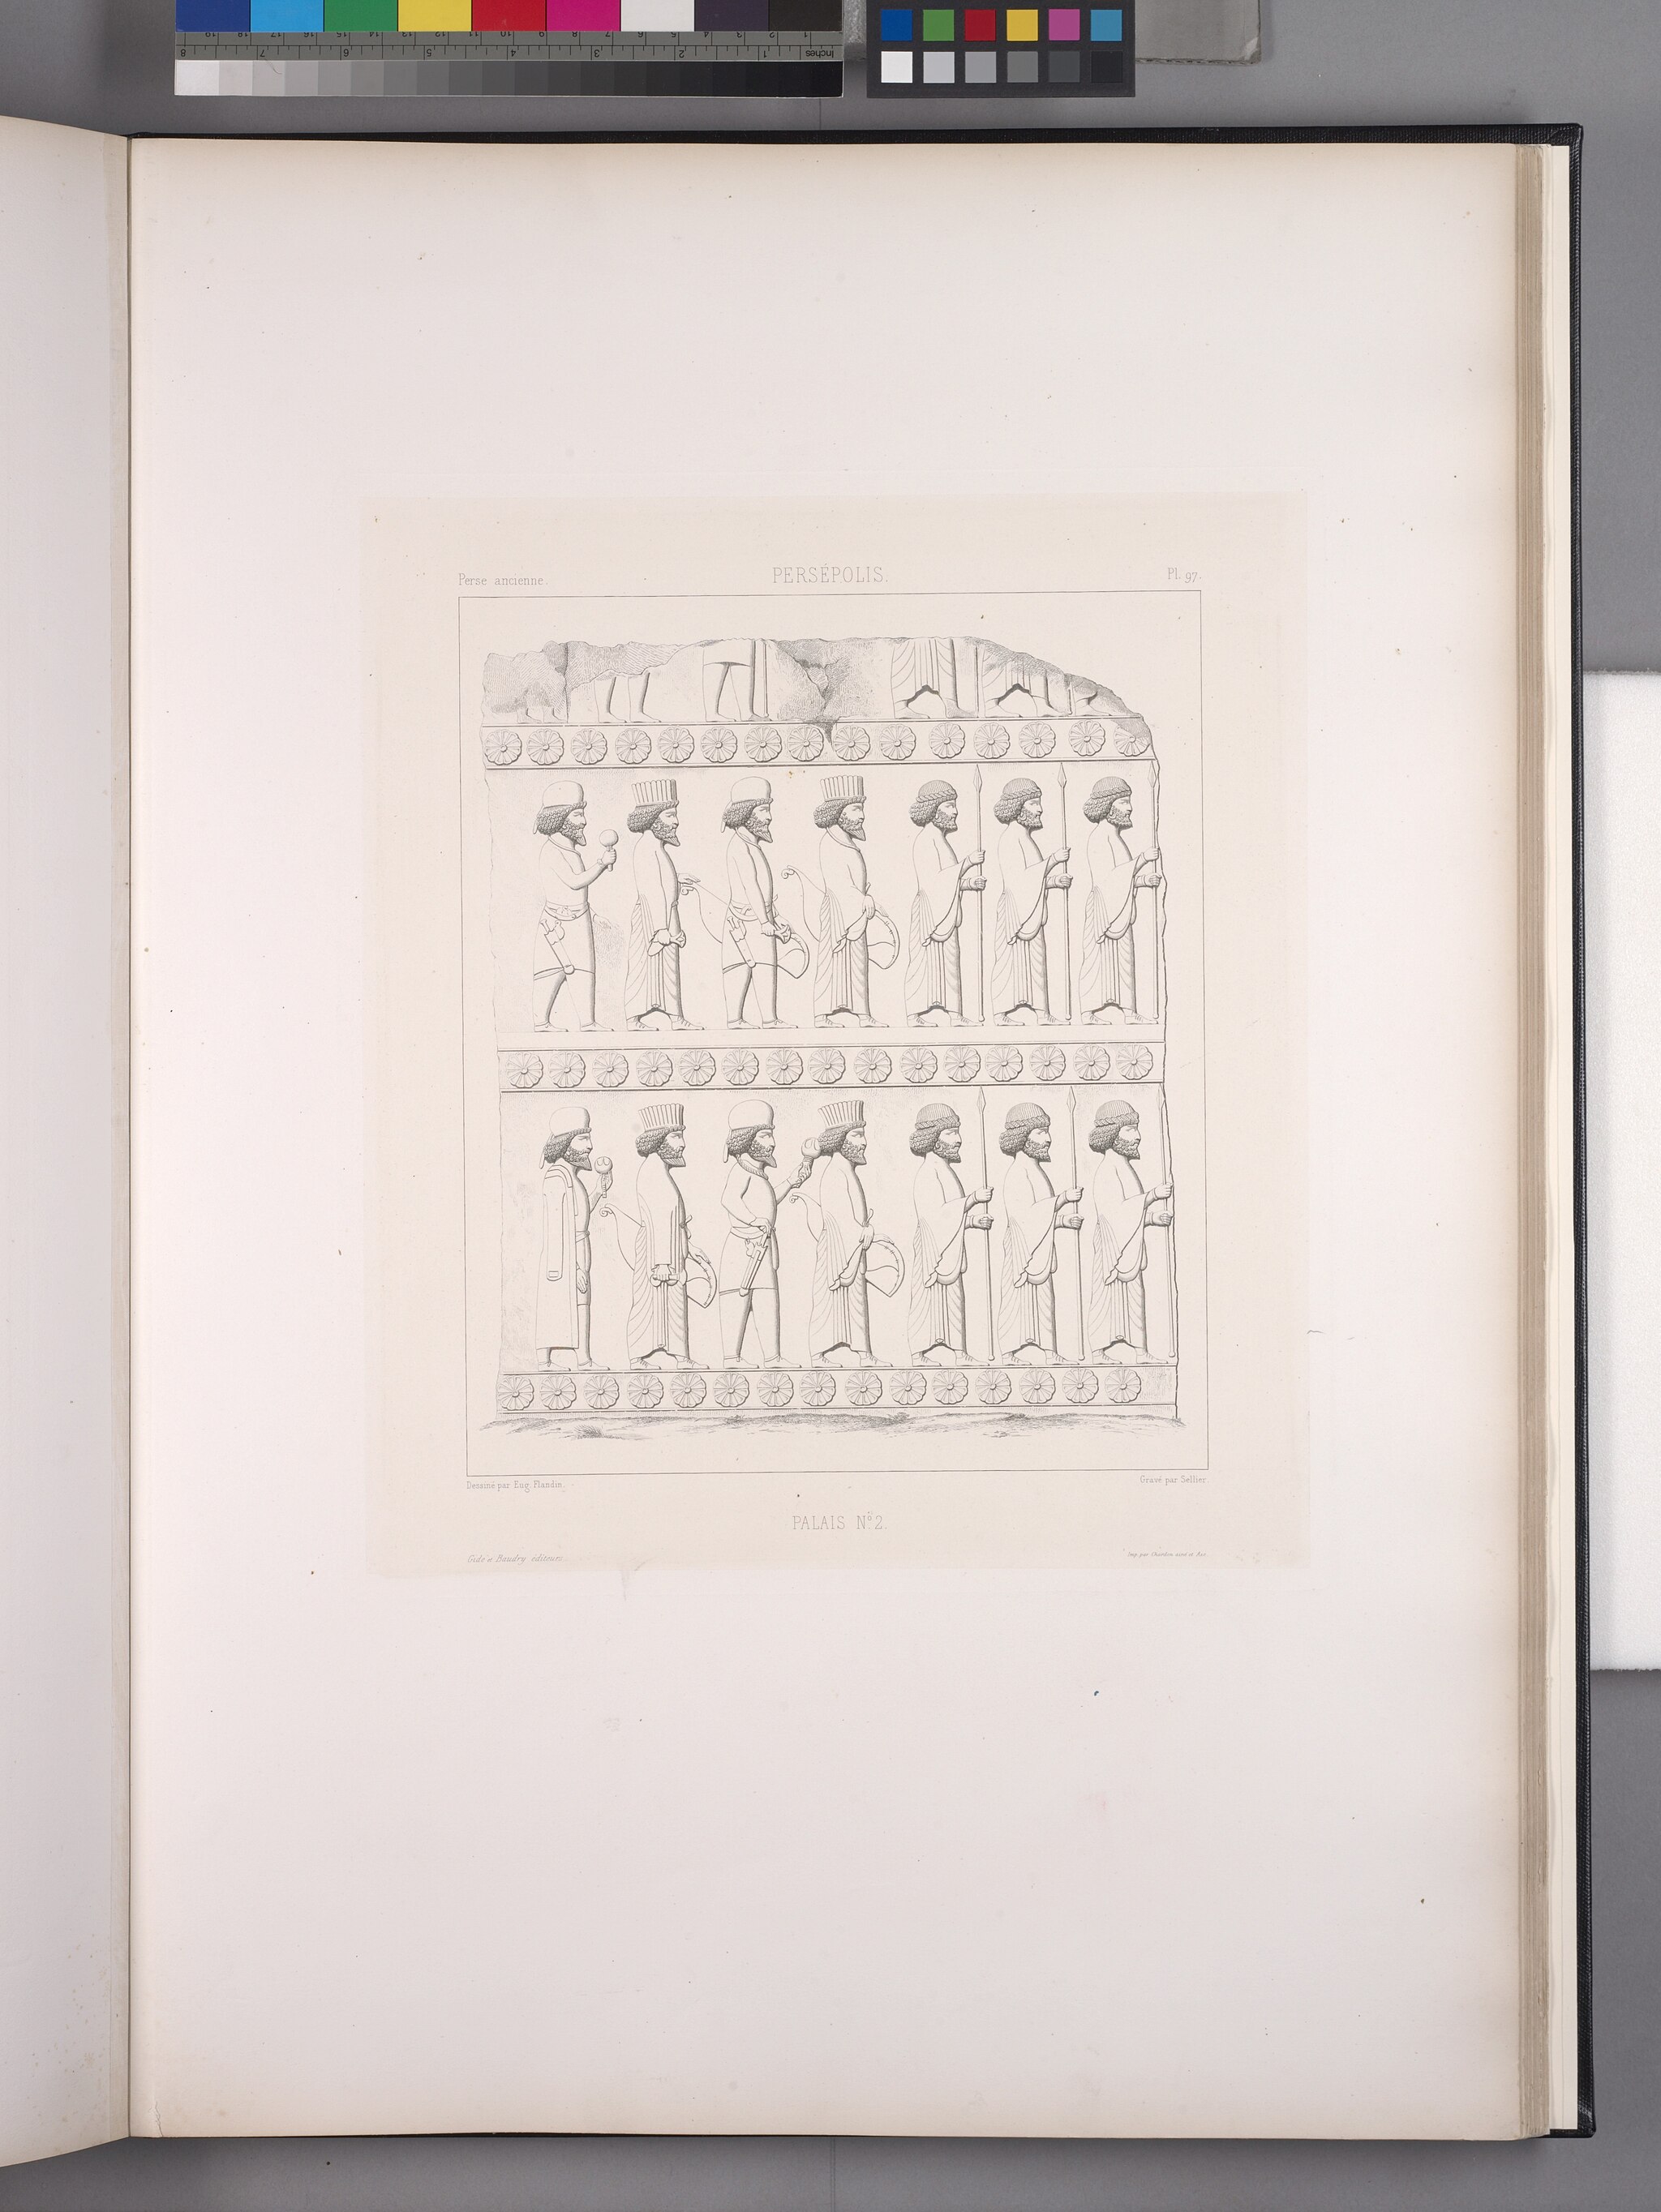
Title: Persépolis. Palais no. 2. Bas-relief du mur de soutènement, à gauche de l'escalier du centre (NYPL b12482496-1542809)
Description: Persépolis. Palais no. 2. Bas-relief du mur de soutènement, à gauche de l'escalier du centre
Date: 1851
Categories: Images uploaded by Fæ, PD-old-100-expired, PD-scan (PD-old-auto-expired), Images from the New York Public Library, CC-PD-Mark, Media needing category review as of 28 October 2016, NYPL General Research Division, Persepolis in the 19th century, Voyage en Perse, PD-old missing SDC copyright status, Illustrations of Apadana of Persepolis, Illustrations of Persepolis